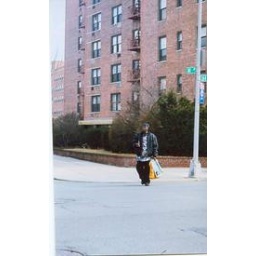
Walking across the street from my house to get in my car